Largo das Dores

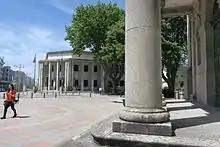
Largo das Dores. Palácio da Justiça.

Largo das Dores or Dores Square is a square in Póvoa de Varzim city center in Portugal. Part of the earliest old town ("Vila Velha") of Póvoa de Varzim, this area is listed by City Hall as heritage site. With about 11.000 square meters, its most noticeable features are its two churches, located in the sites of ancient chapels, one of which was the main church of the city.